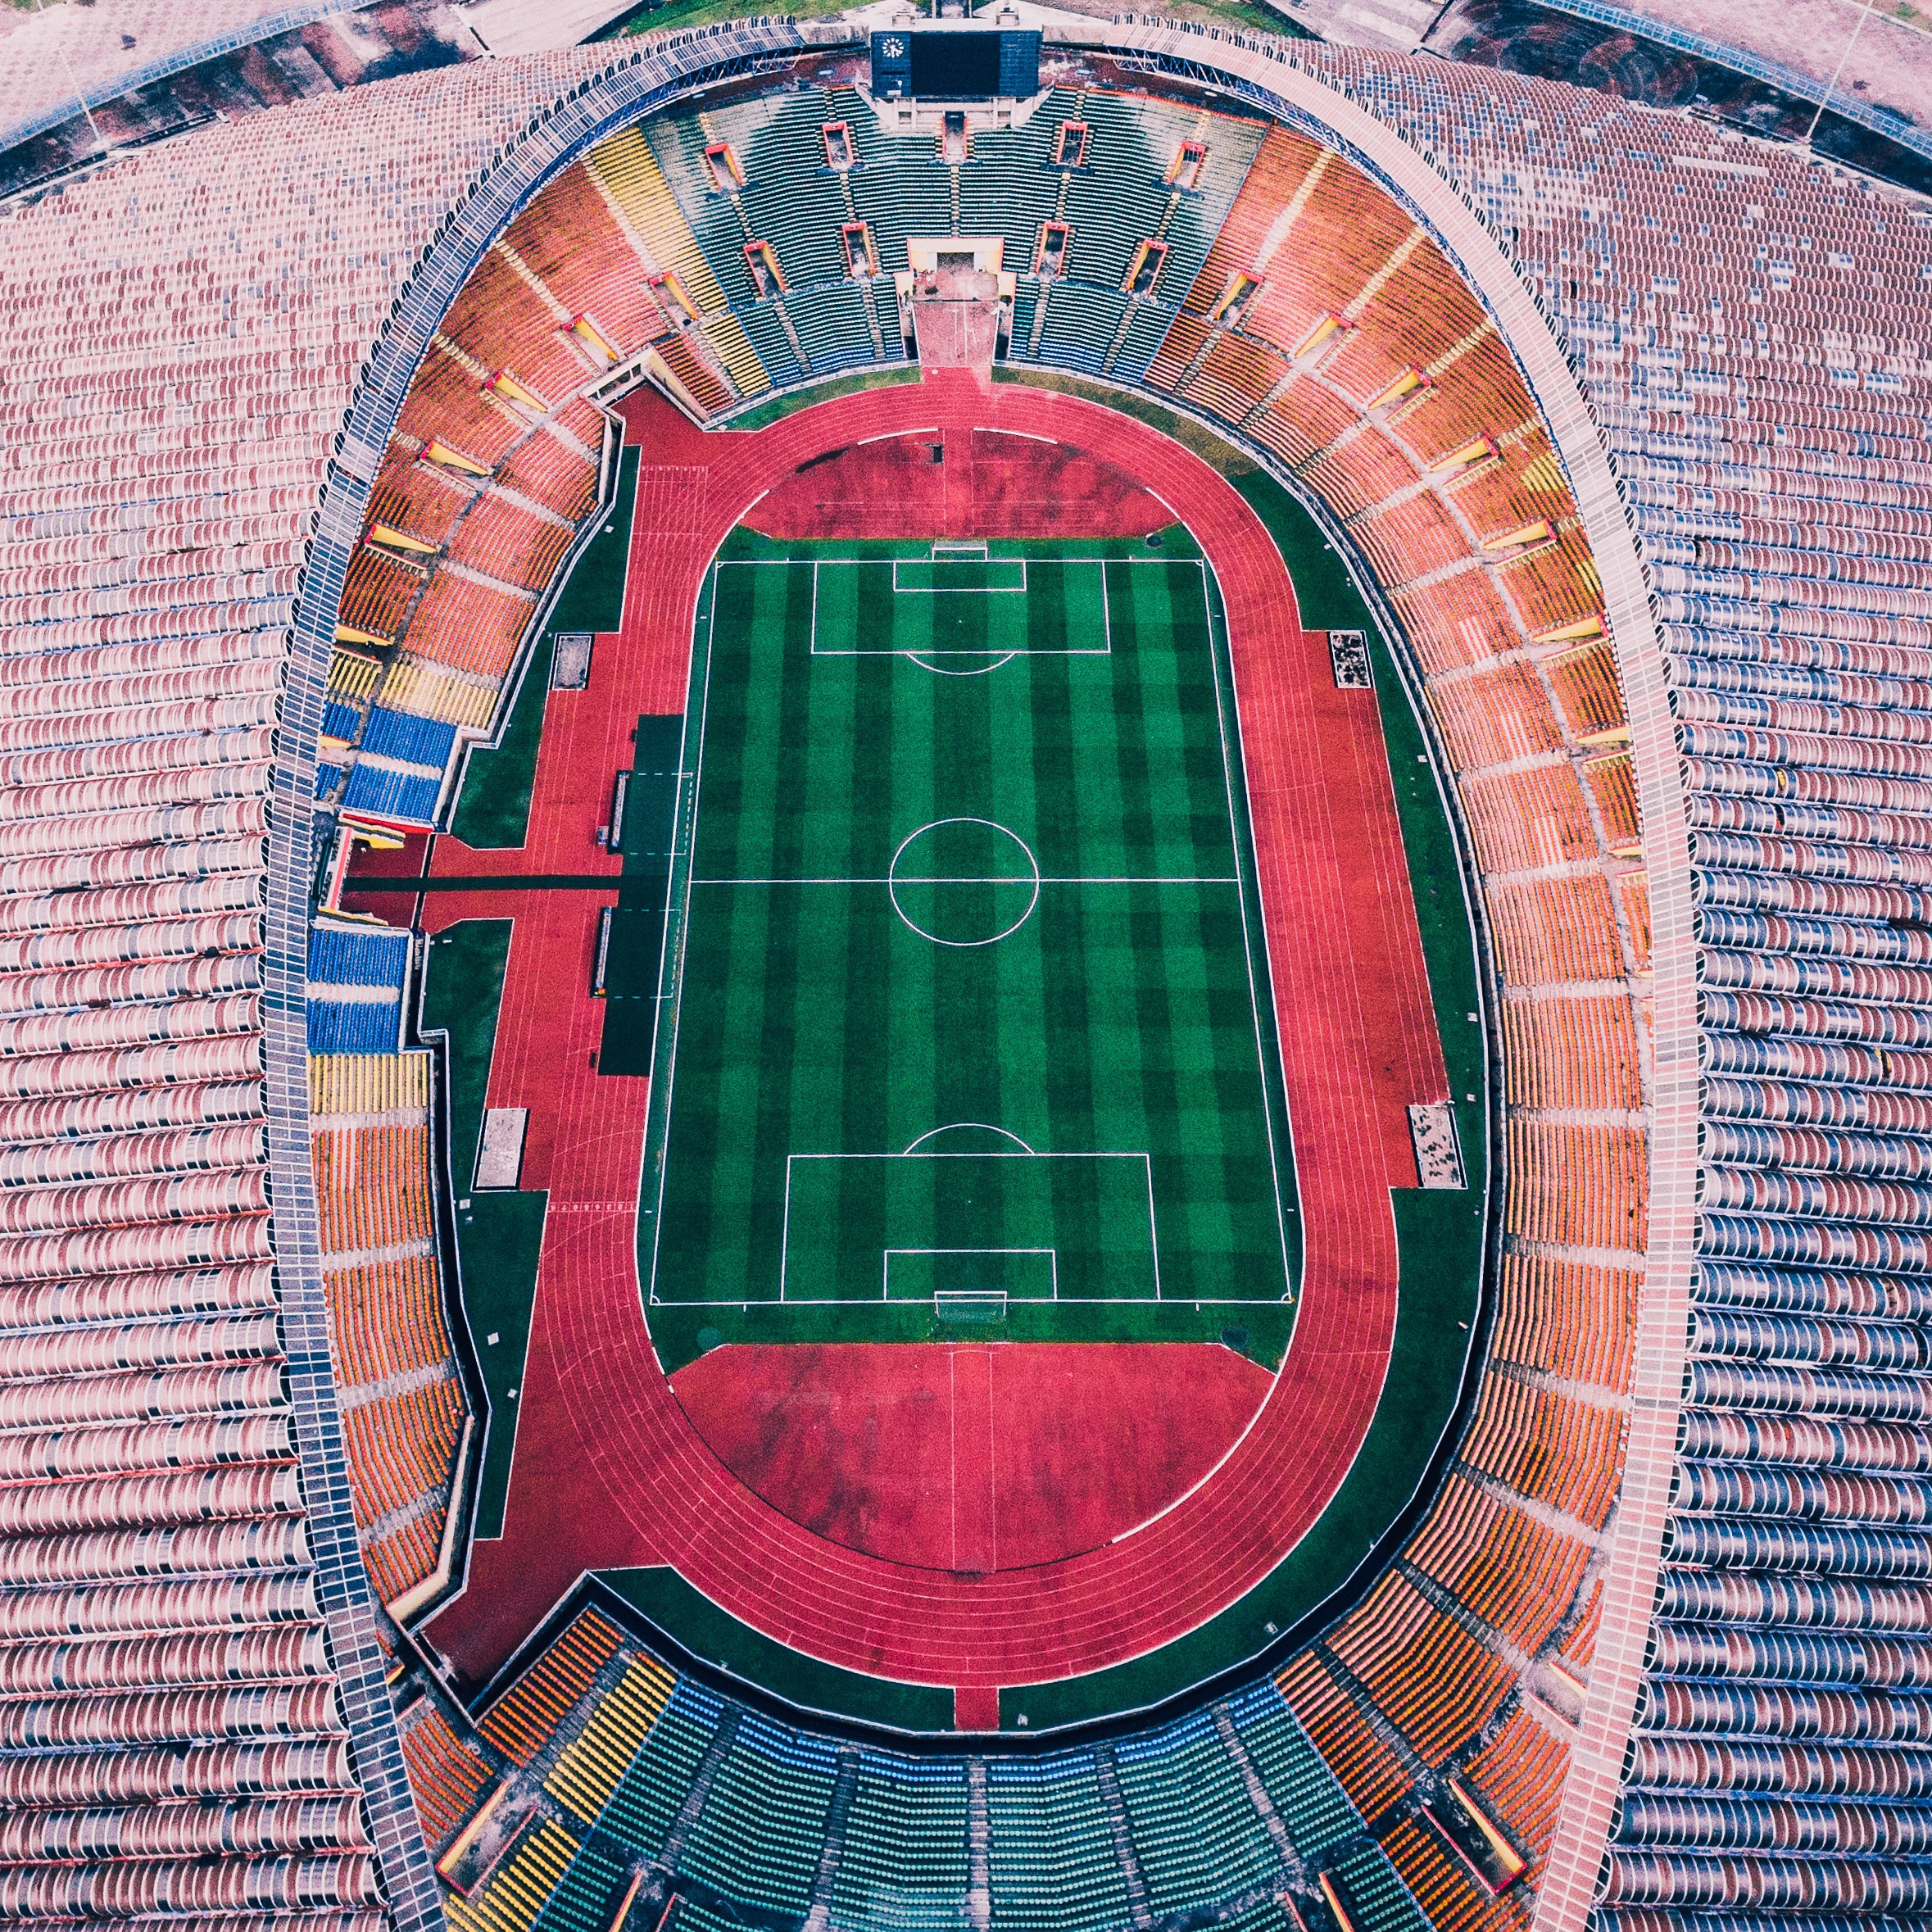
sport venue, stadium, brickwork, brick, arena, architecture, soccer specific stadium, symmetry